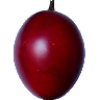
Label: tamarillo